Tō Tsuneyori

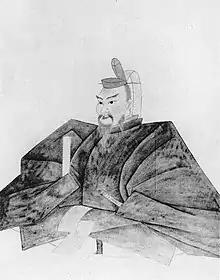
Tō Tsuneyori in "Kokubungaku meika shōzōshū"

Tō Tsuneyori (東 常縁, 1401 - 1484) was a Japanese samurai lord and poet of the mid-Muromachi period and early Sengoku period. He was the lord of Shinowaki Castle in Mino Province and served as Governor of Shimotsuke Province. He is known as the founder of "Kōkin Denju" poetic school. He held the court rank of Junior Fifth Rank. He was also known as Tōyashū.